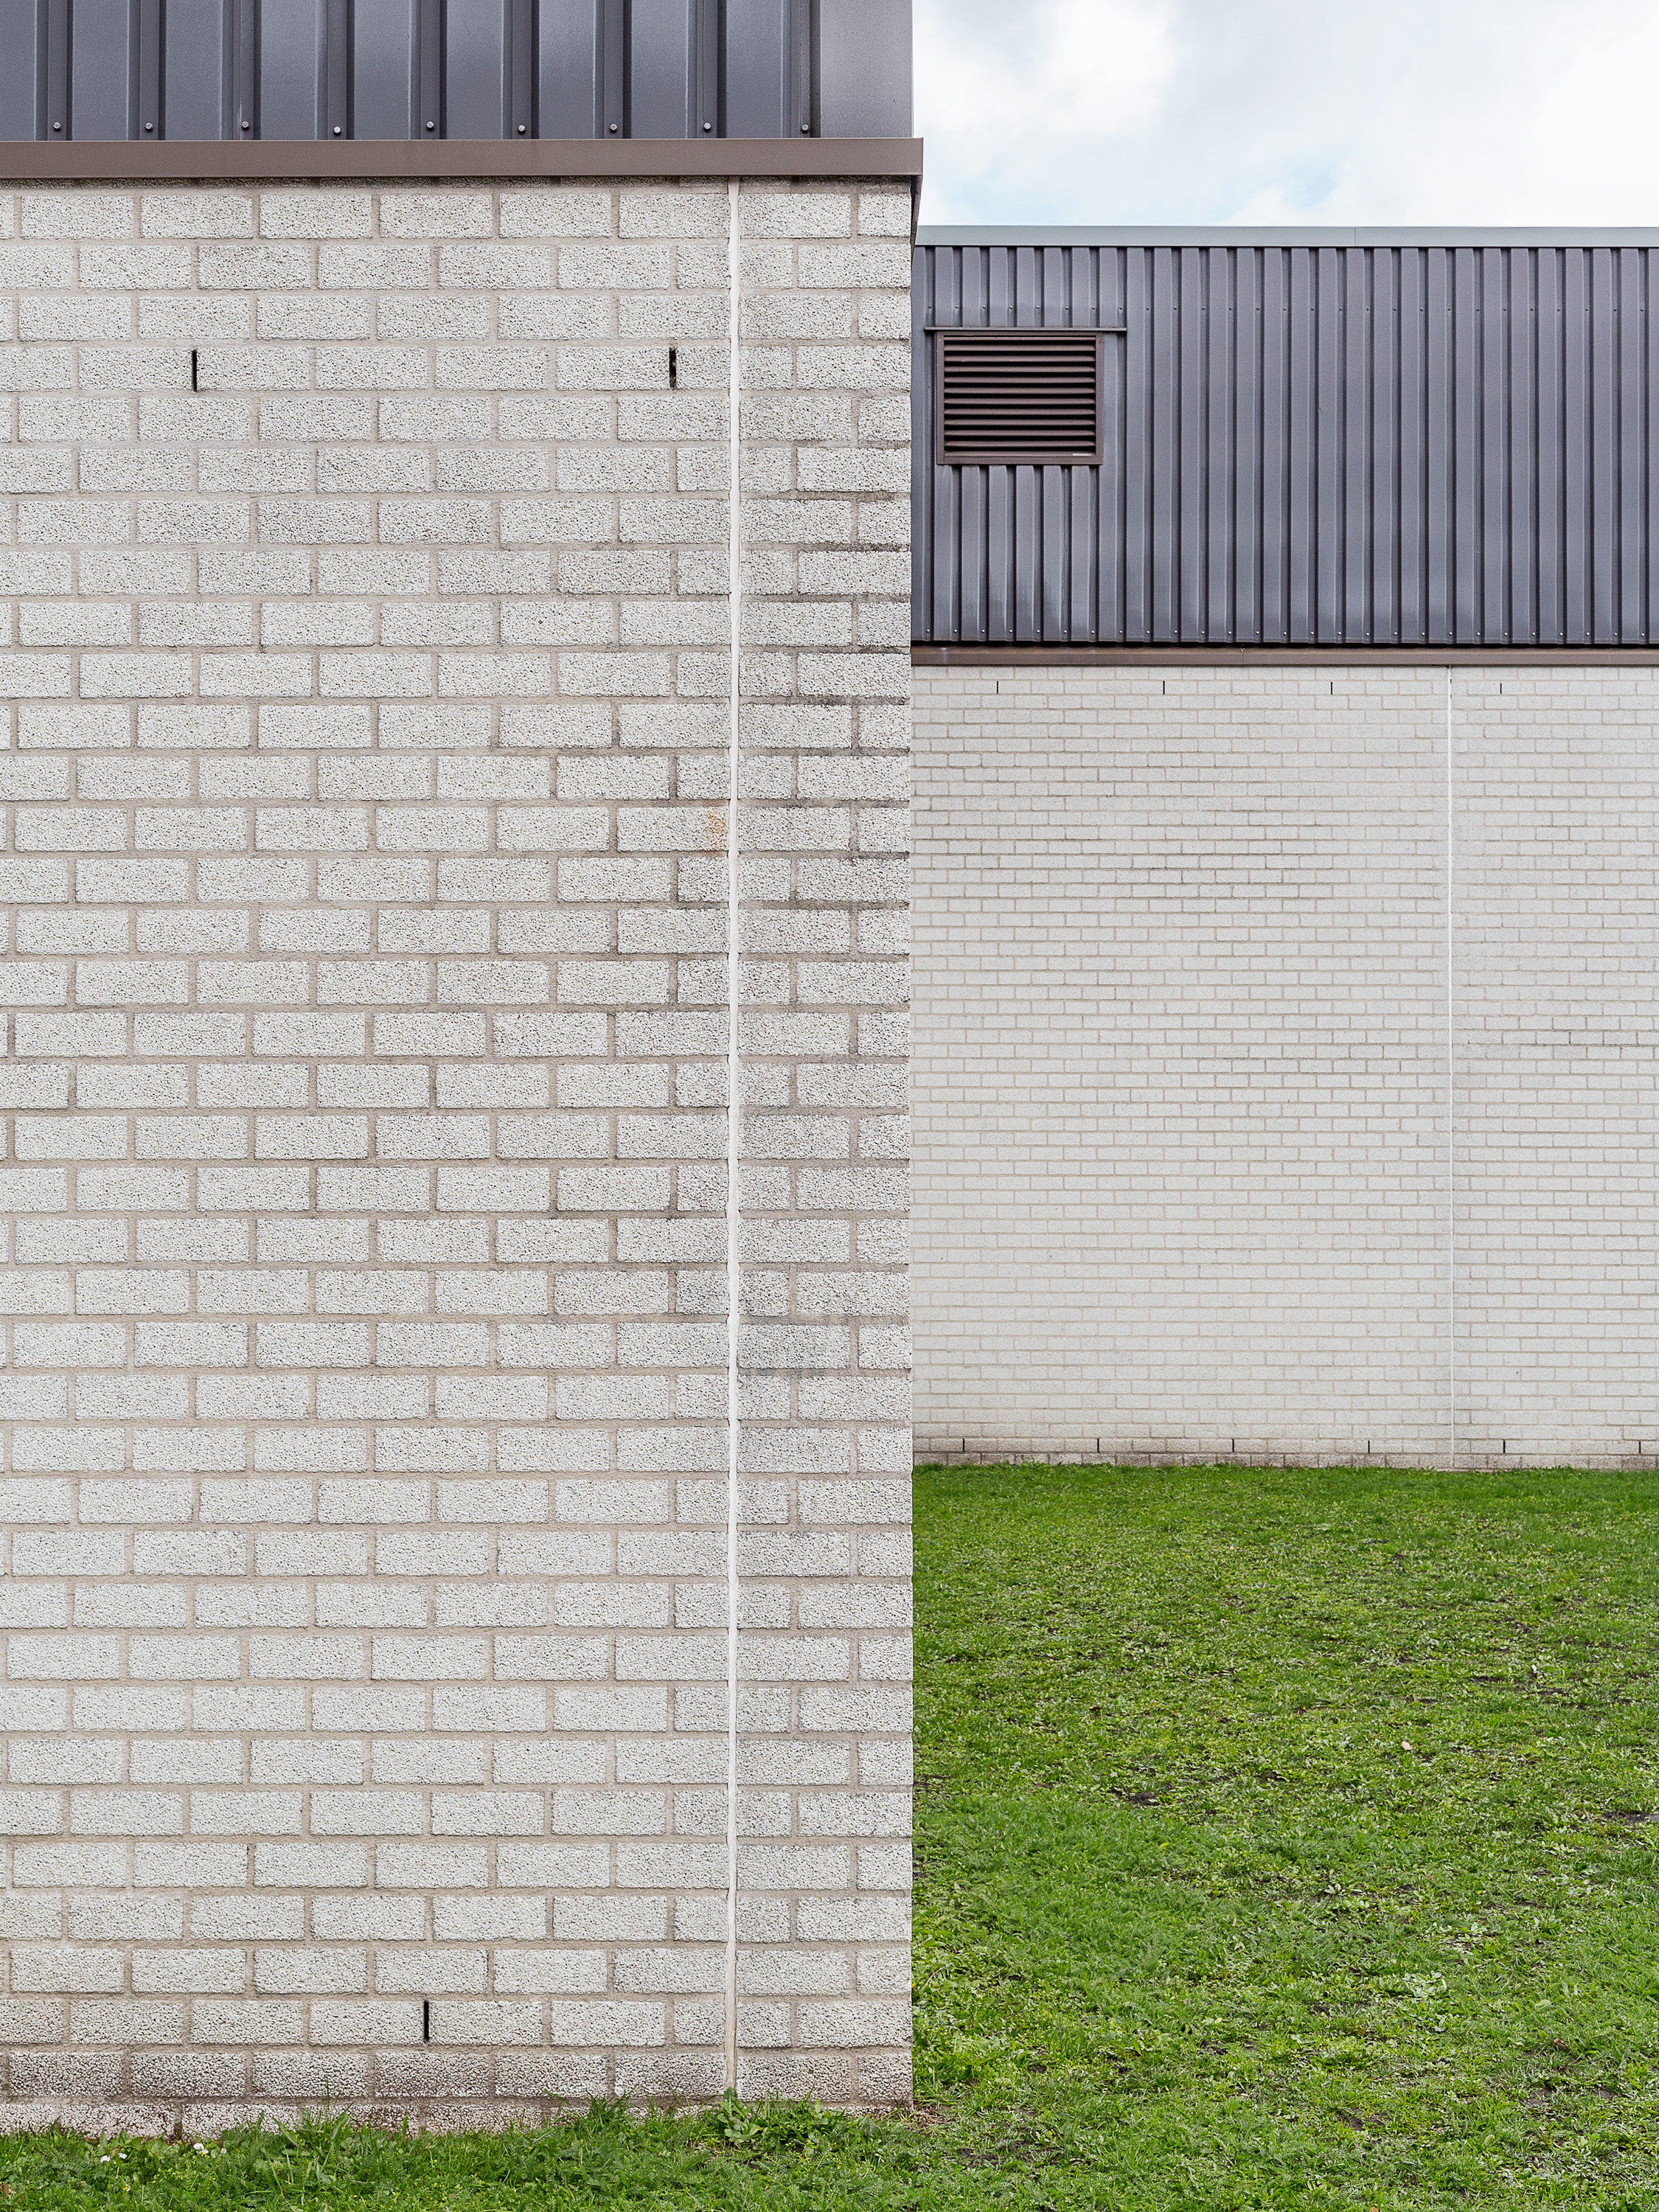
property, rectangle, land lot, brick, brickwork, grass, cloud, wall, composite material, building, groundcover, facade, Tints and shades, wood, font, building material, slope, sky, symmetry, concrete, urban design, shrub, pattern, grassland, art, siding